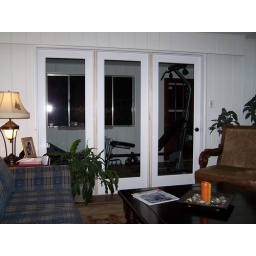
Newly installed glass doors in Den with a view of our small exercise room.